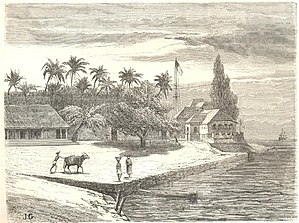
Mahé (Indien) / Billedgalleri
Mahé, også kendt som Mayyazhi, er en lille by i Mahé-distriktet i Pondicherry Union Territory. Det ligger ved mundingen af Mahé-floden og er omgivet af staten Kerala. Kannur-distriktet omgiver Mahé på tre sider og Kozhikode-distriktet fra den sidste side.